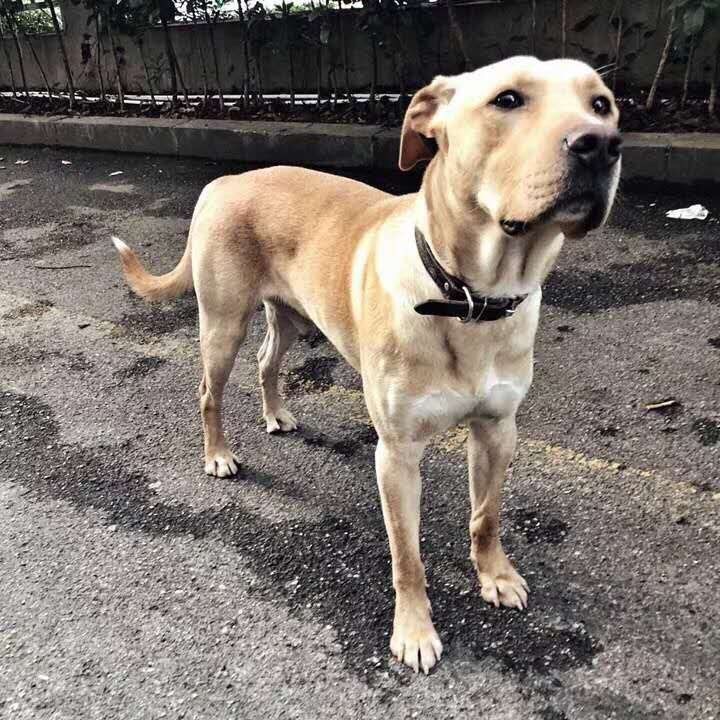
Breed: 3580-n000122-Labrador_retriever